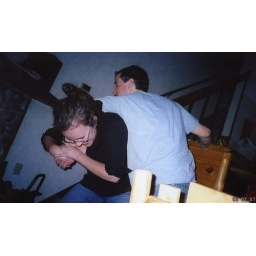
Seconds before Jamie flipped Matt over her sholder through a plate glass window.